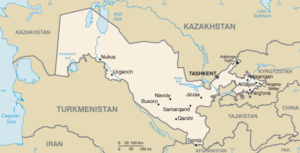
Le Combinat minier et métallurgique de Navoï est une entreprise minière ouzbek productrice d'uranium et d'or. Cette société est détenue par l’état de l'Ouzbékistan. Les gisements les plus importants de cette société sont situés dans le désert du Kyzylkoum.
Cet article est partiellement ou en totalité issu de l’article de Wikipédia en allemand intitulé « Liste der Städte in Usbekistan ».